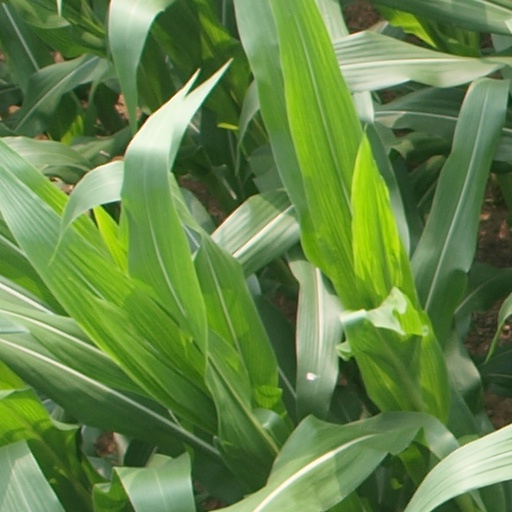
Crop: maize; corn